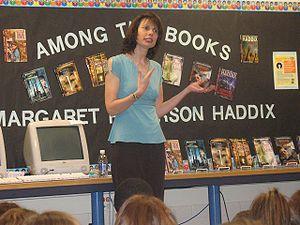
Margaret Peterson Haddix, née le 9 avril 1964 à Washington Court House en Ohio, est une romancière américaine de littérature d'enfance et de jeunesse.